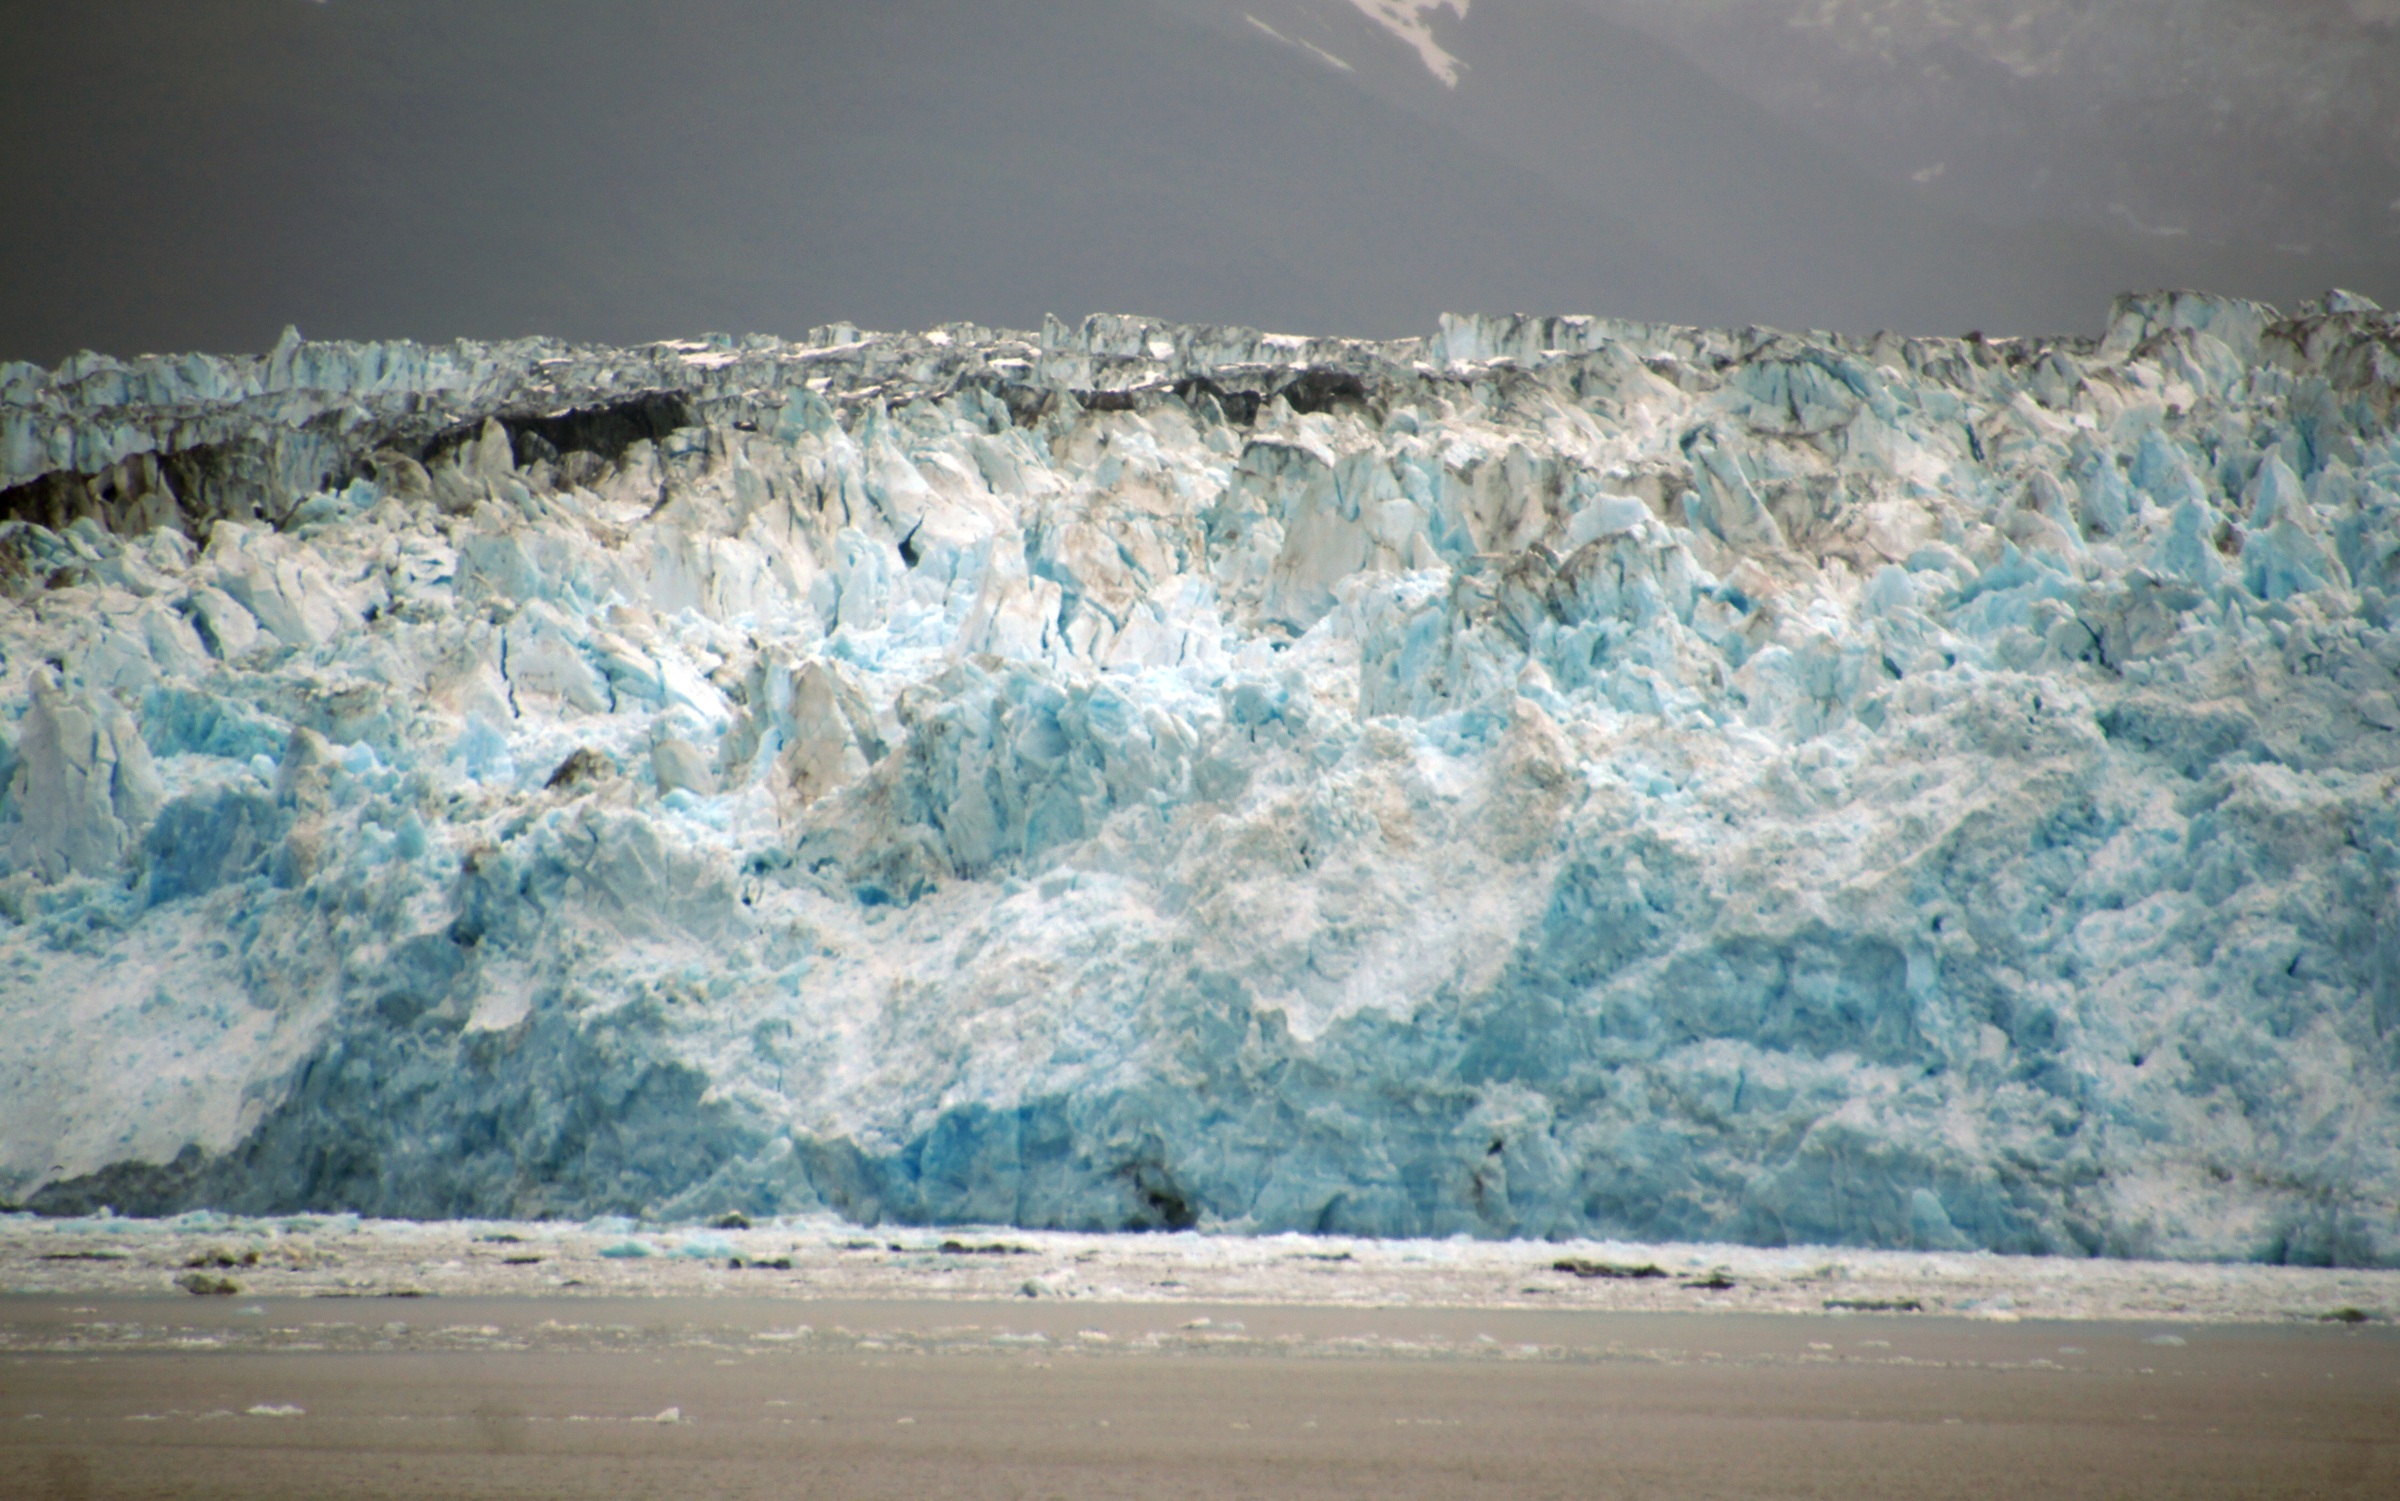
sea, water, wave, ice, glacier, alaska, sonyalpha, hubbardglacier, freezing, iceflow, landform, geographical feature, glacial landform, wind wave